Giovanni Battista Sommariva

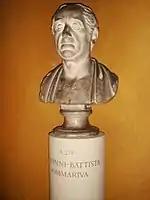
Bust of G.B. Sommariva by Bertel Thorvaldsen, 1817

Giovanni or Gian Battista Sommariva (died 6 January 1826, Milan) was an Italian politician of the Cisalpine Republic and a notable arts patron.